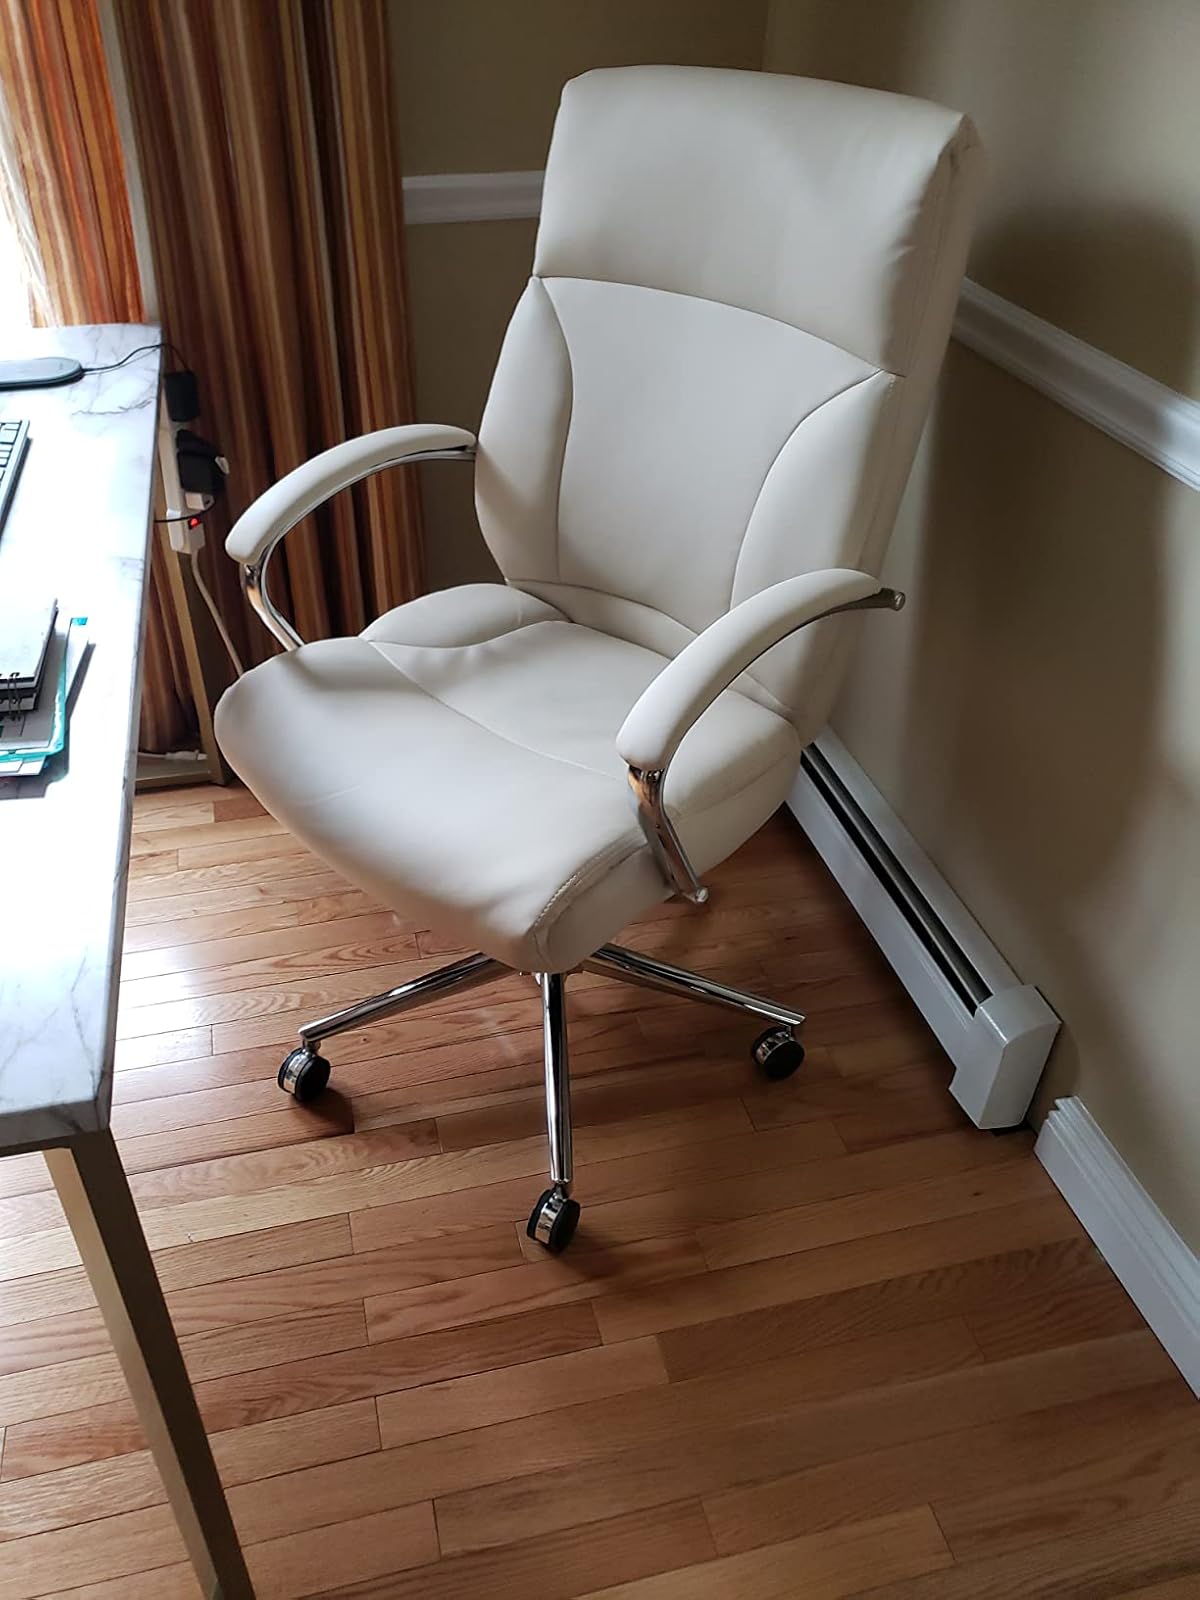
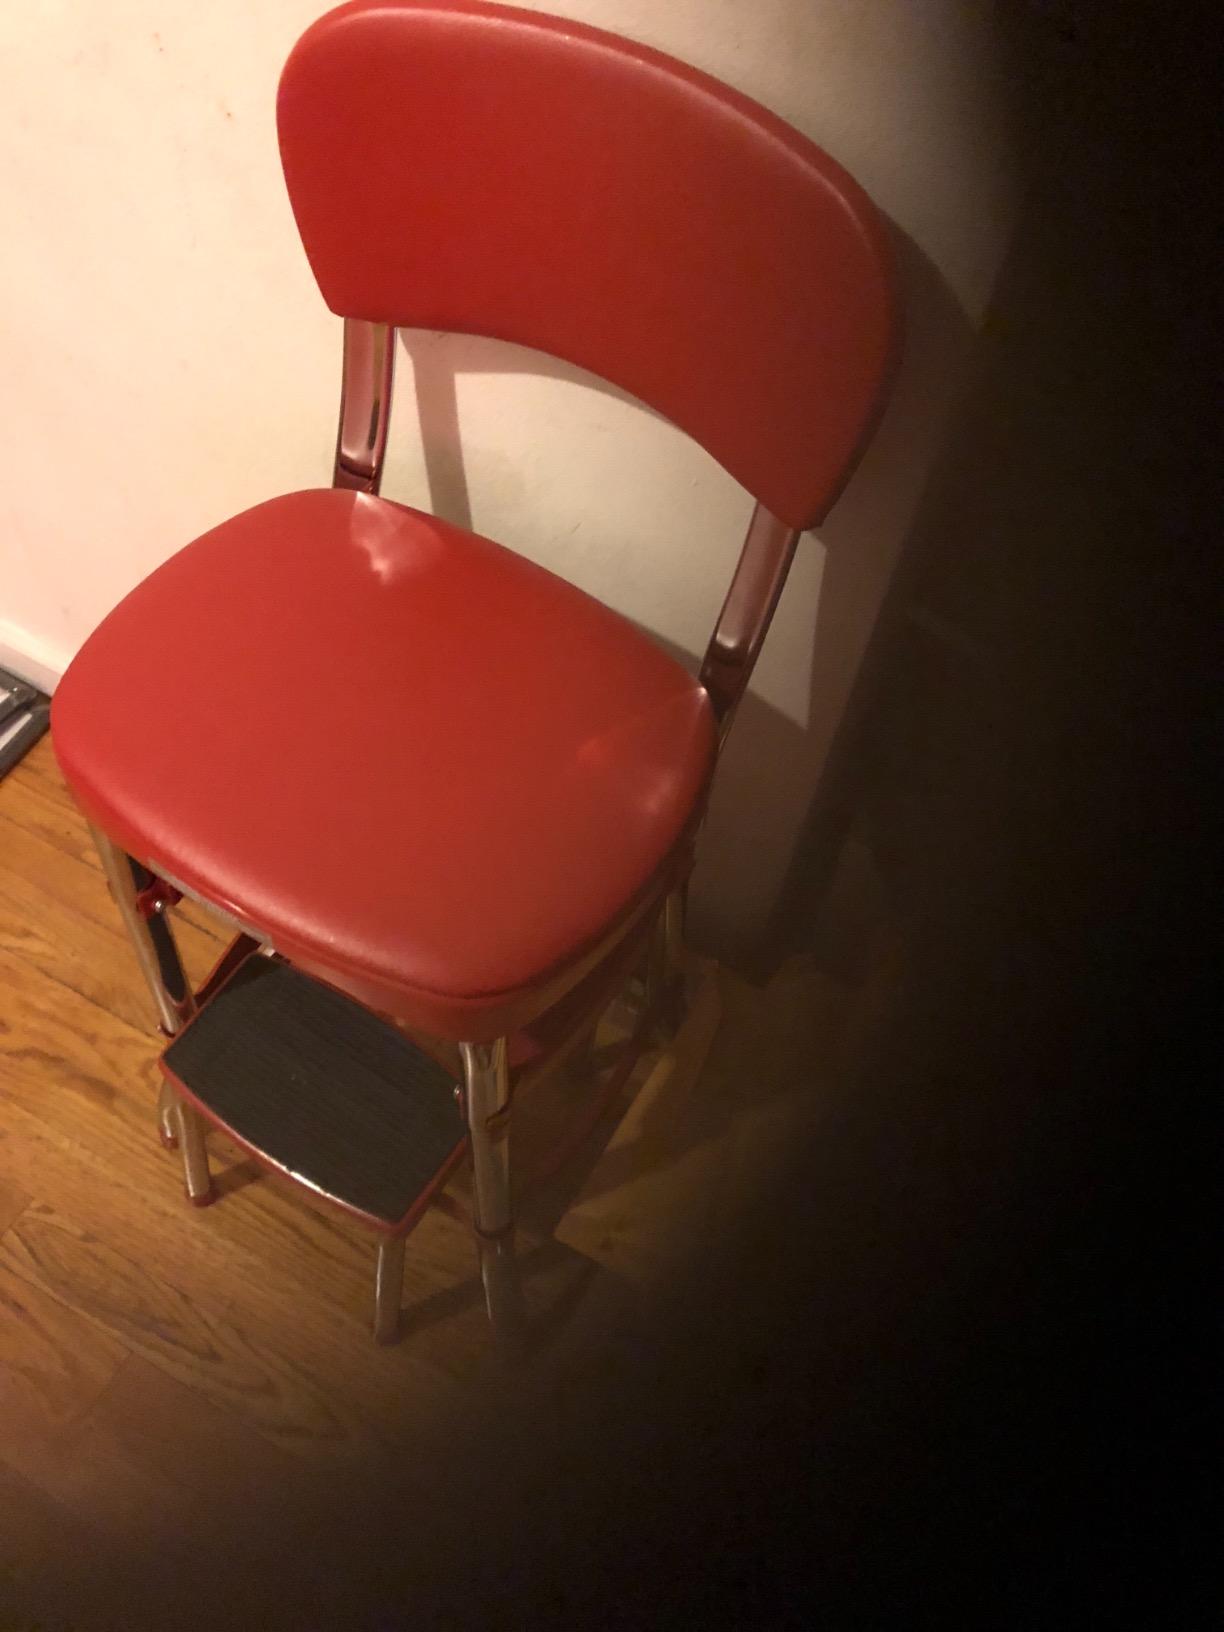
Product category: items_chair
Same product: no